Printmaking

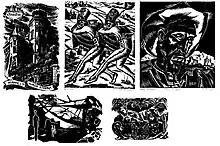
"Woodcuts of Stanislaw Raczynski (1903–1982)"

Woodcut, a type of relief print, is the earliest printmaking technique. It was probably first developed as a means of printing patterns on cloth, and by the 5th century was used in China for printing text and images on paper. Woodcuts of images on paper developed around 1400 in Europe, and slightly later in Japan. These are the two areas where woodcut has been most extensively used purely as a process for making images without text.